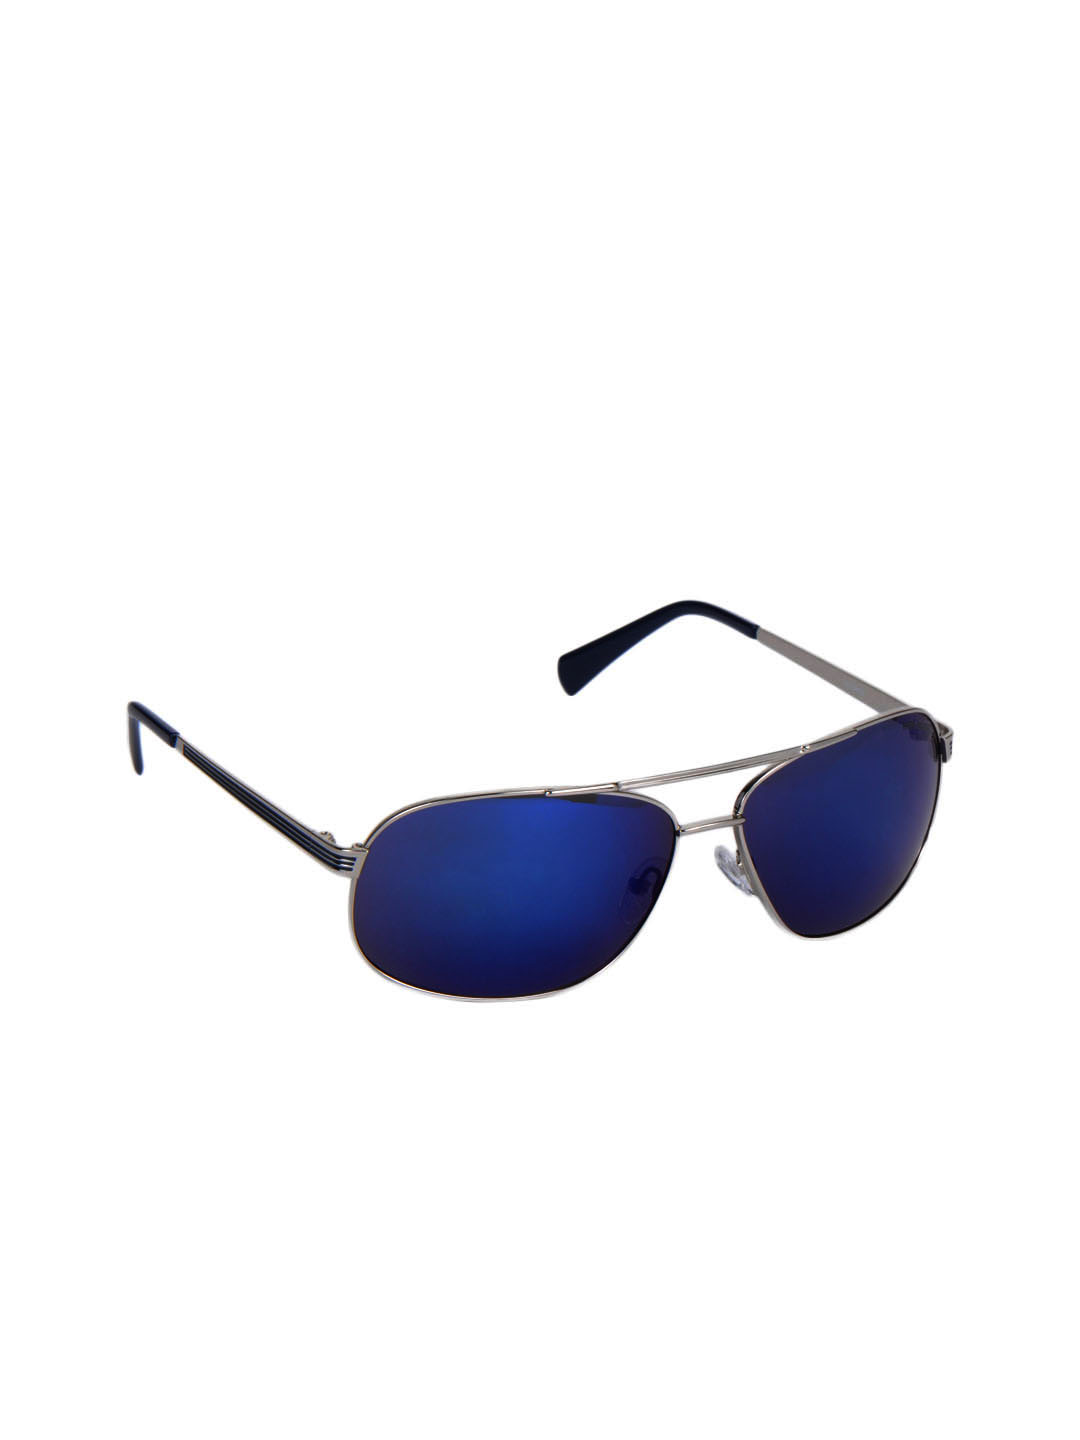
Park Avenue Men Steel Frame Sunglasses
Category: Accessories / Eyewear / Sunglasses
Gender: Men
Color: Steel
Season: Winter 2016
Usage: Casual